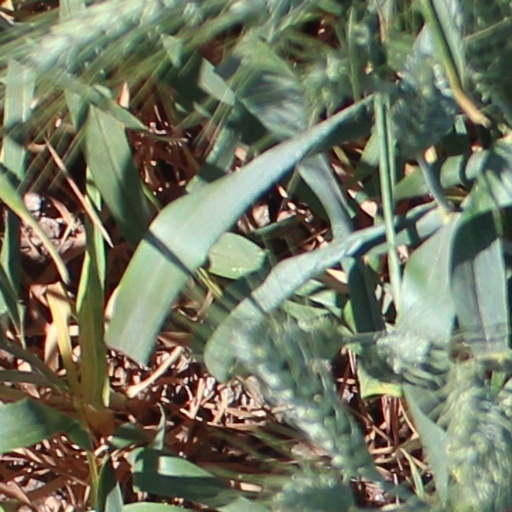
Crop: wheat